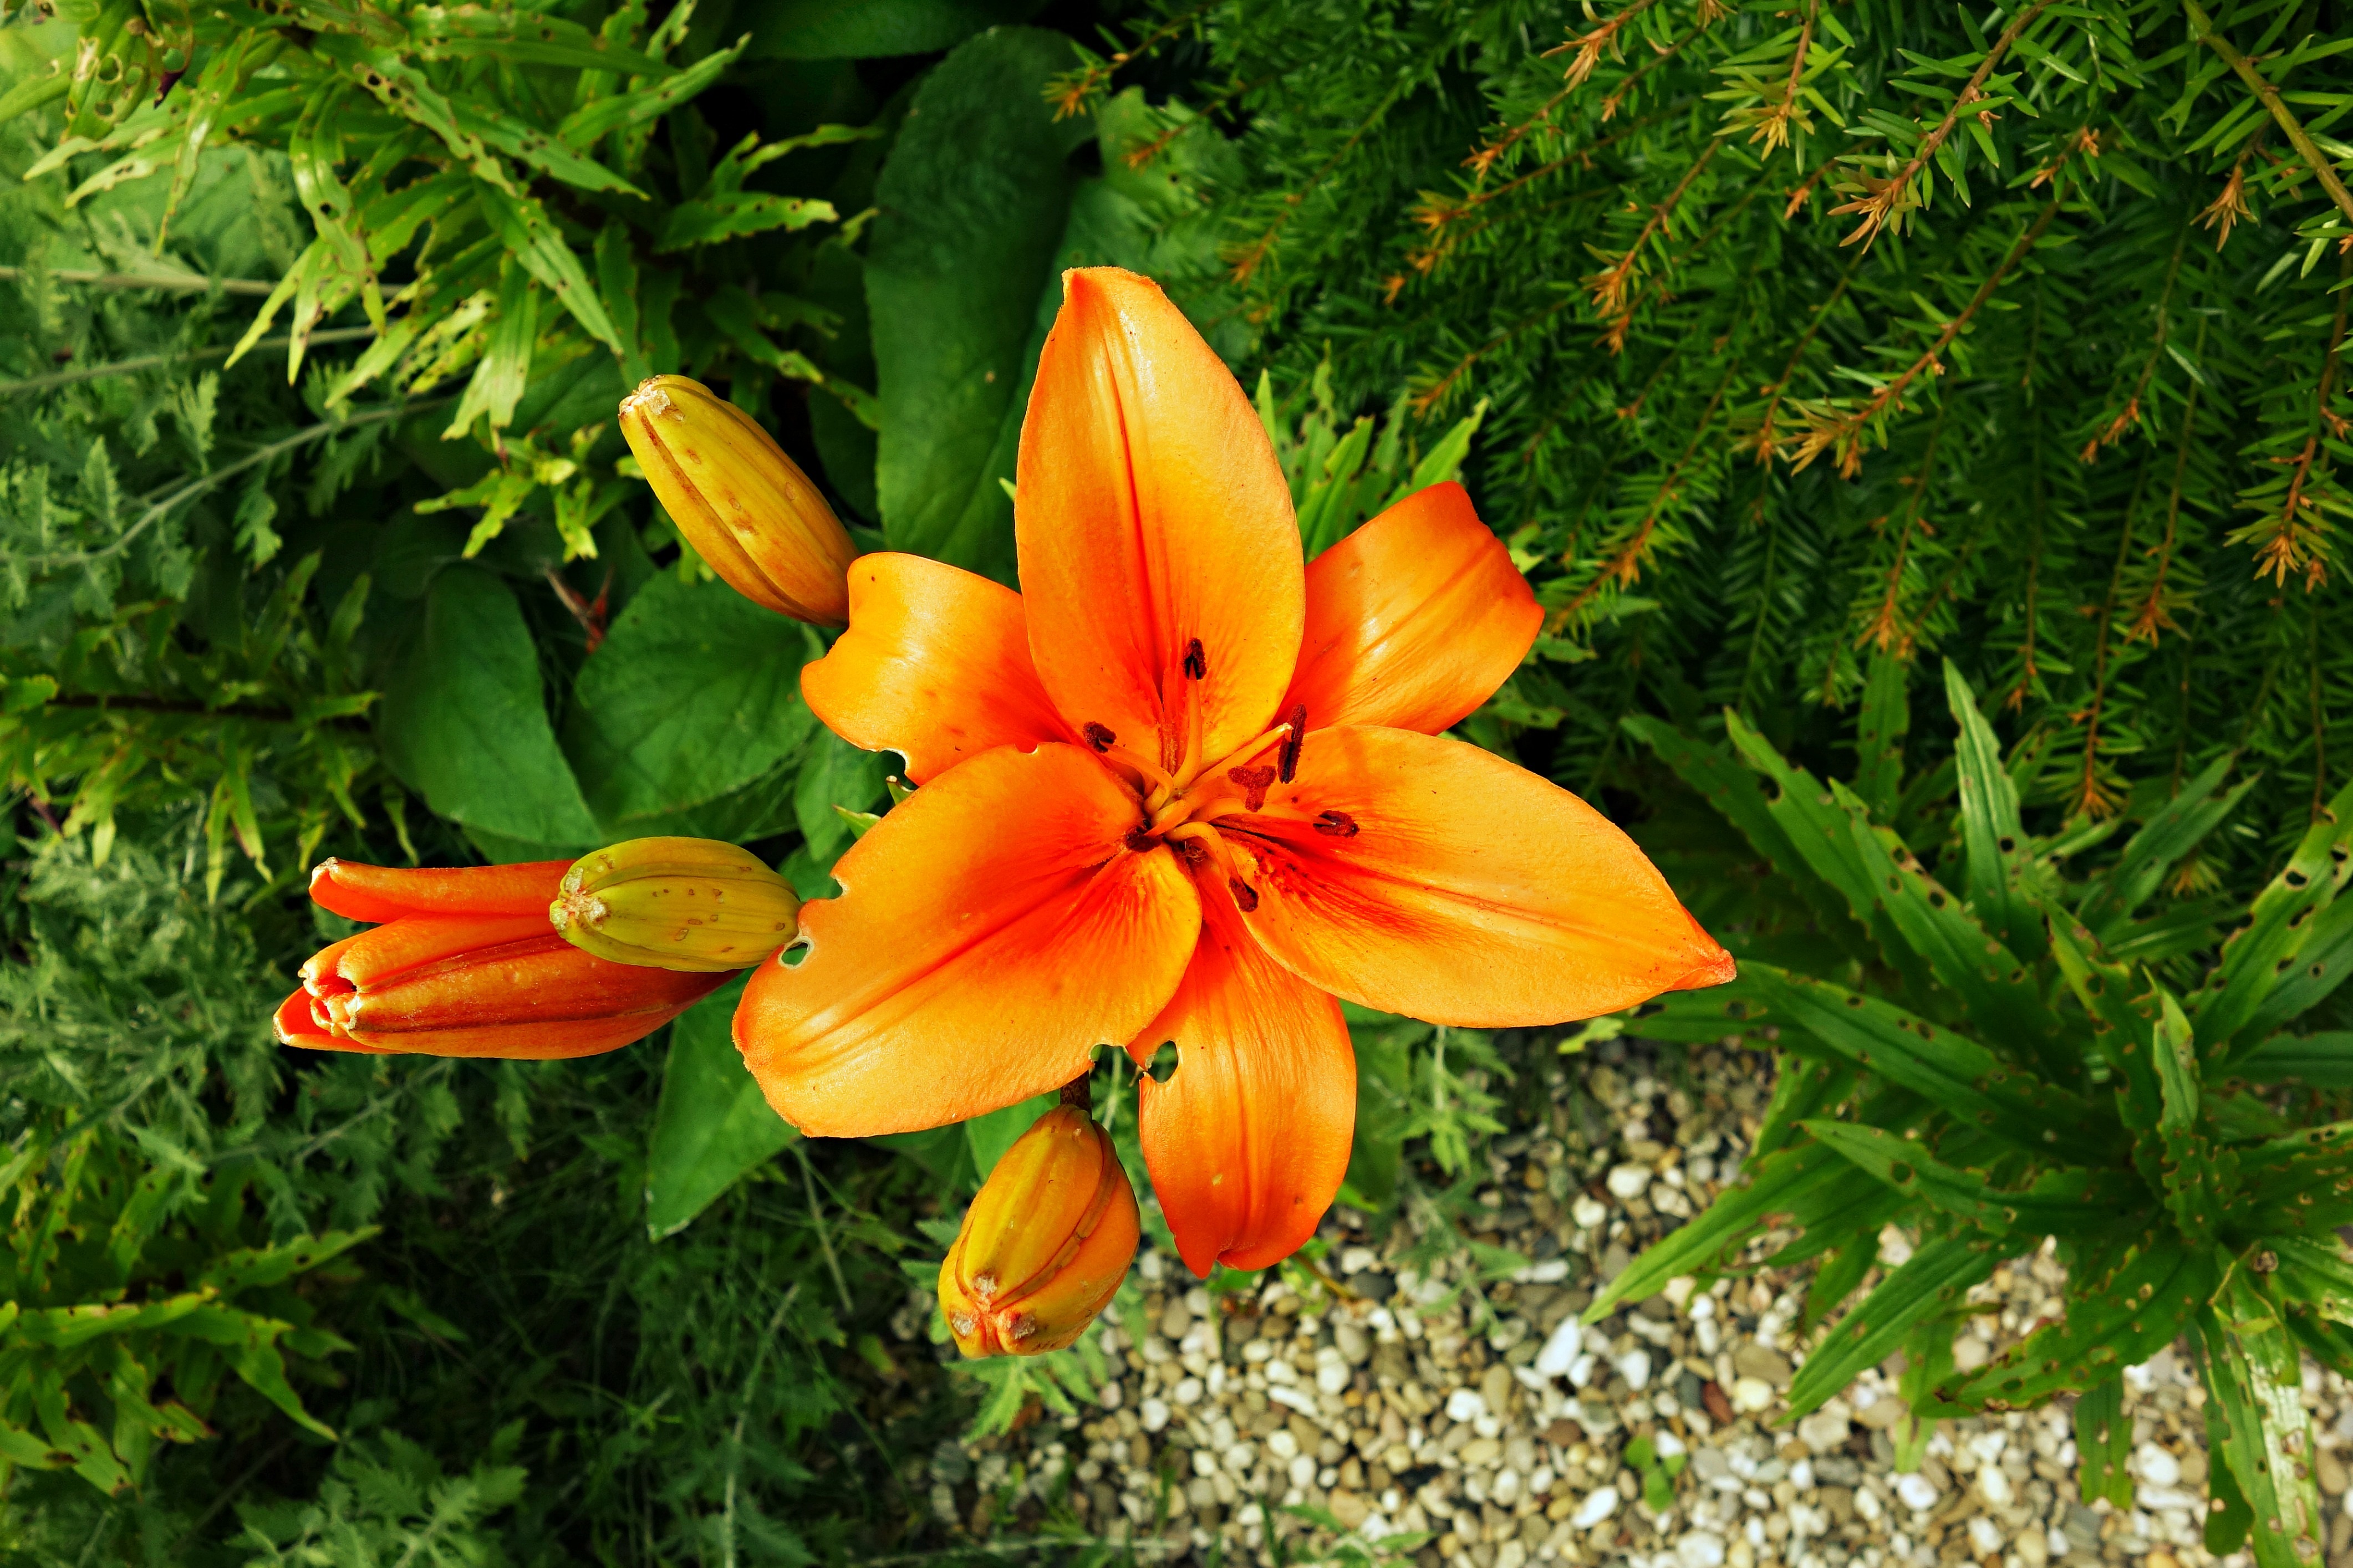
blossom, plant, meadow, leaf, flower, petal, summer, orange, macro, botany, garden, flora, wildflower, pistil, lily, daylily, orange flower, flowering plant, orange lily, land plant